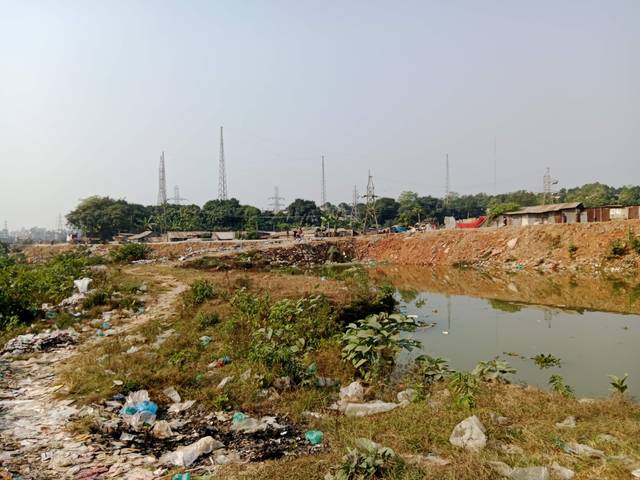
Region: Bangladesh
Coordinates: 23.829, 90.362